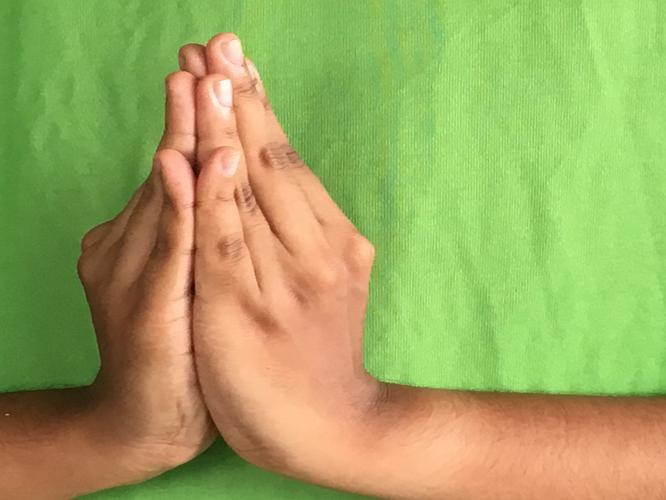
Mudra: Kapotham
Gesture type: double_hand